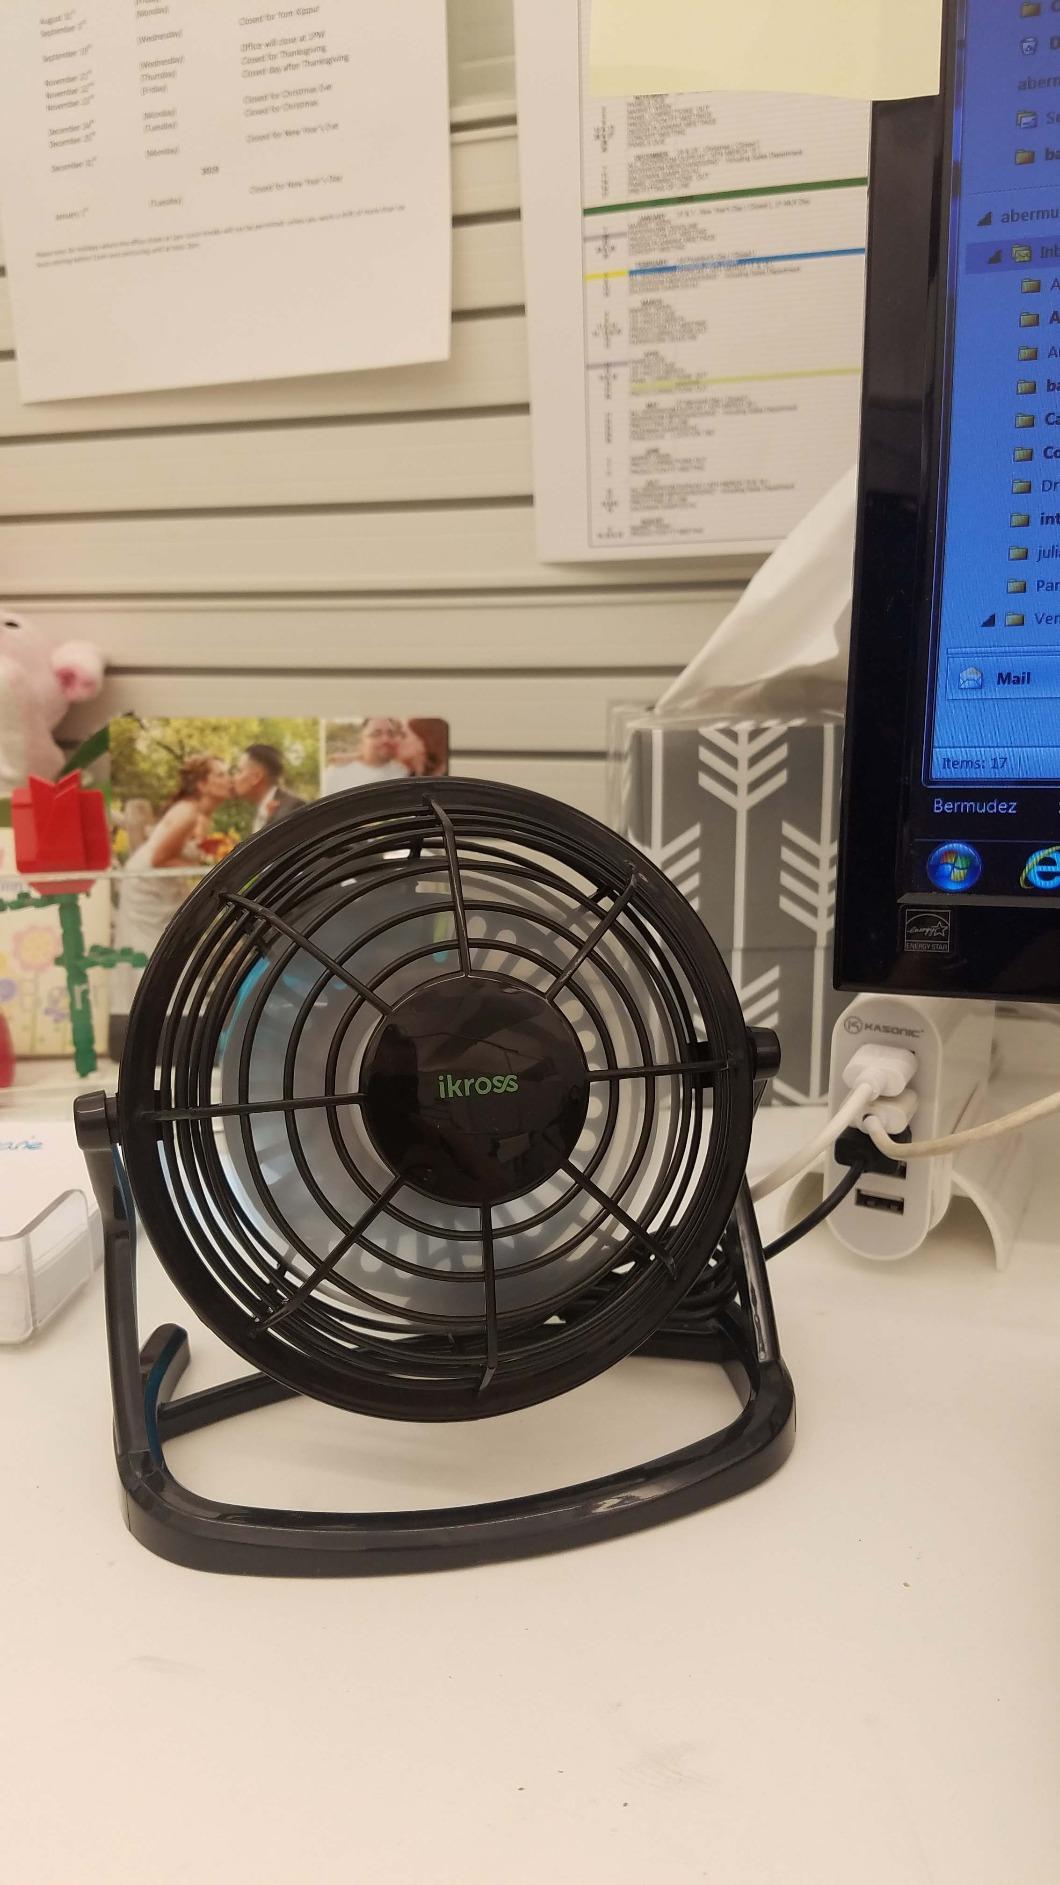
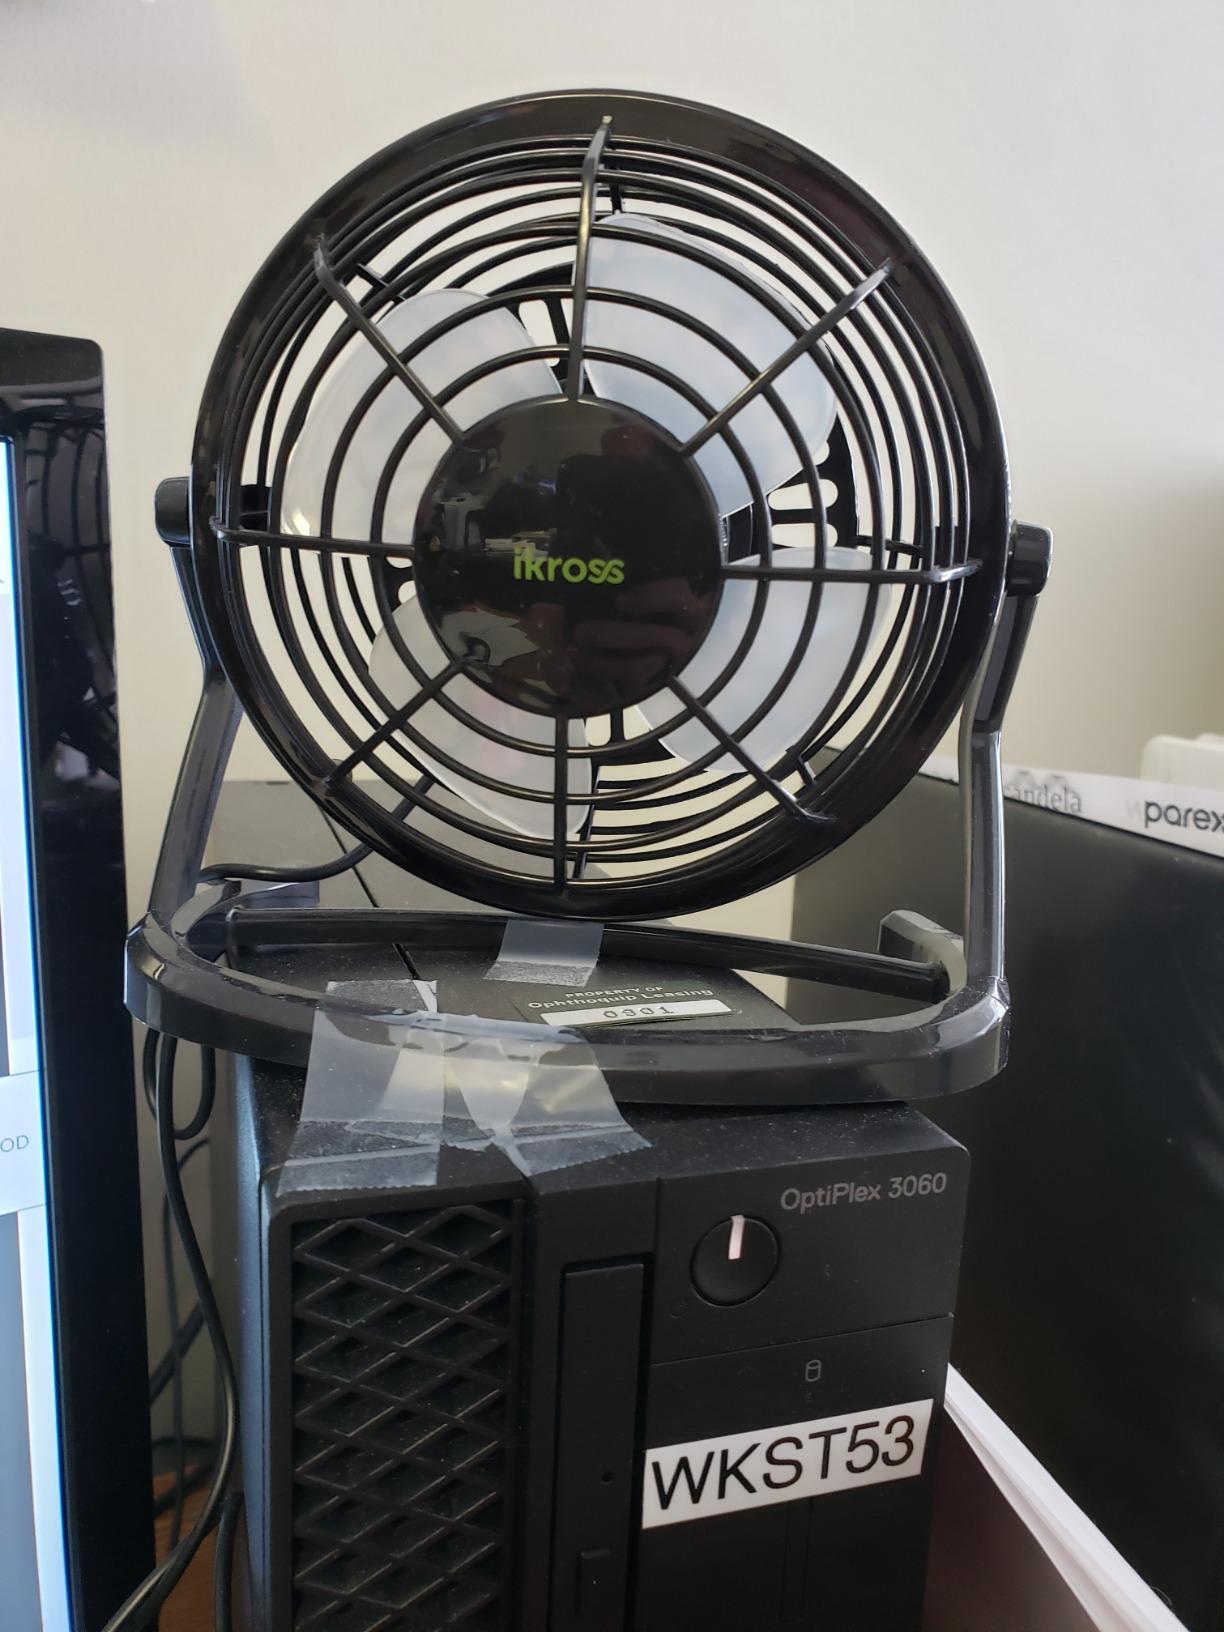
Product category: fan
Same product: yes